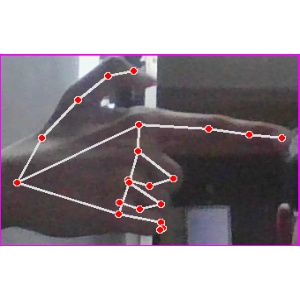
अक्षर: ब